Answer in natural language. Considering the relative positions, where is gray oval dog bed with respect to black open-shelf tv stand? Choose between the following options: right or left
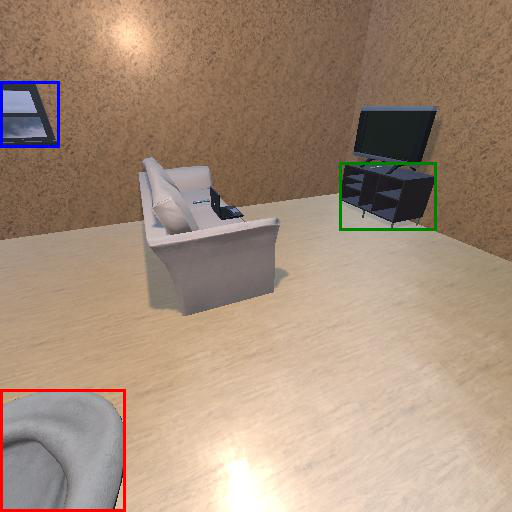
<answer>left</answer>